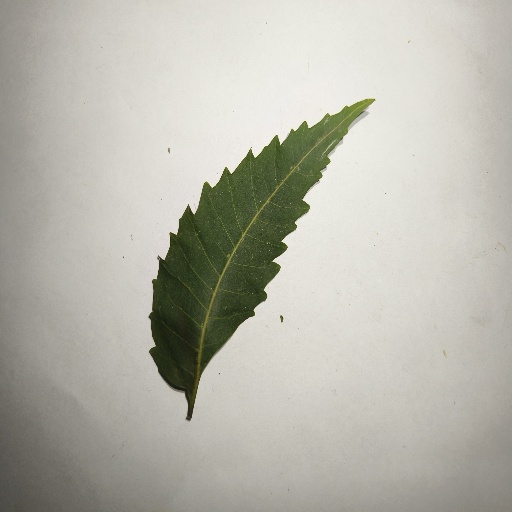
Species: Neem
Leaf condition: Healthy Leaf